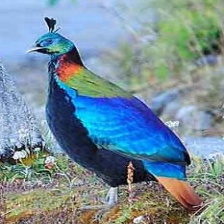
Species: HIMALAYAN MONAL
Scientific name: LOPHOPHORUS IMPEJANUS